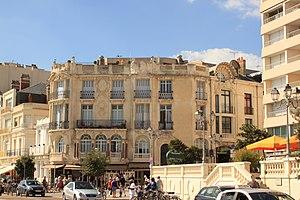
Villa Mirasol, Fr-85-les Sables-d'Olonne.